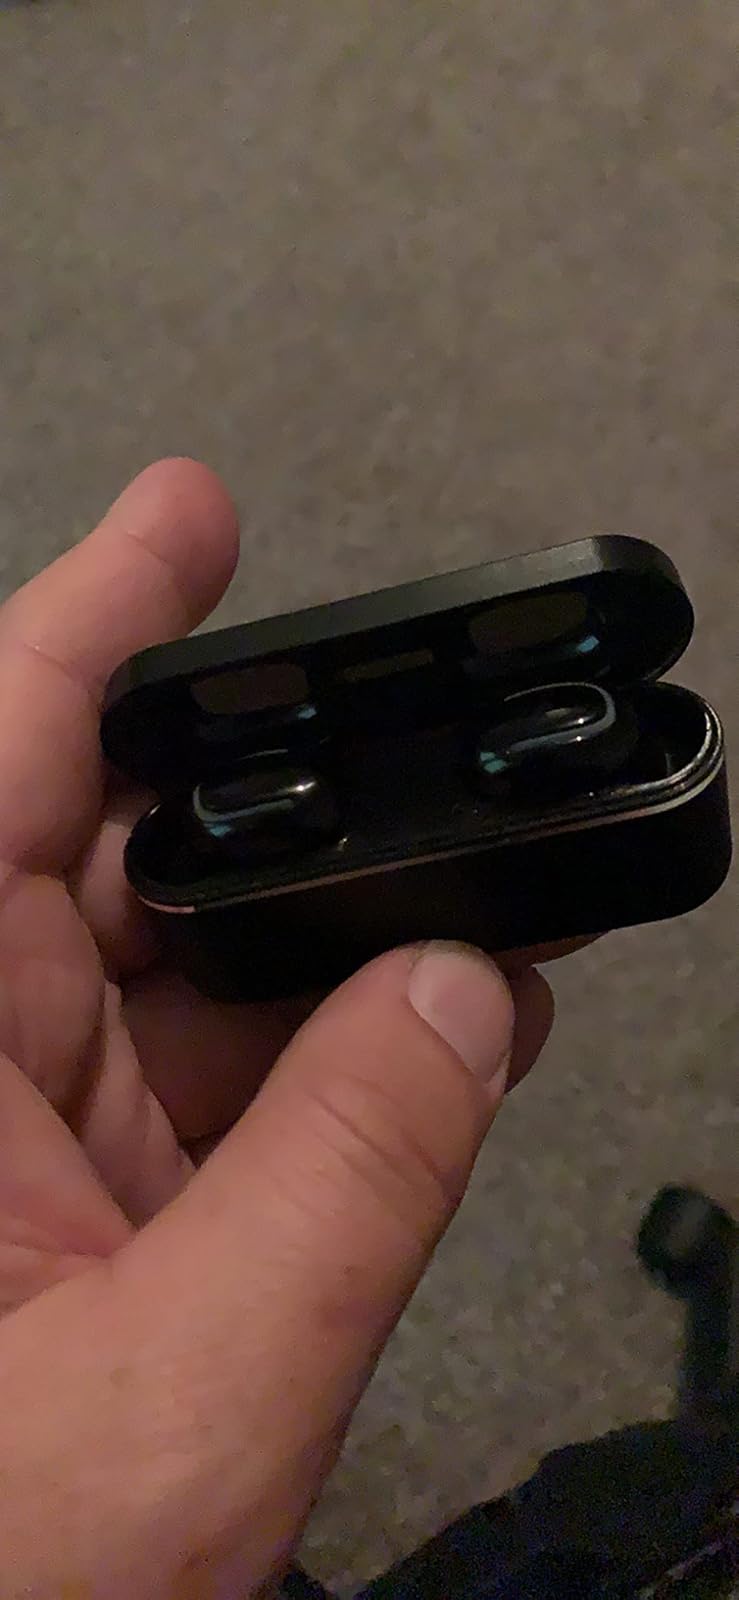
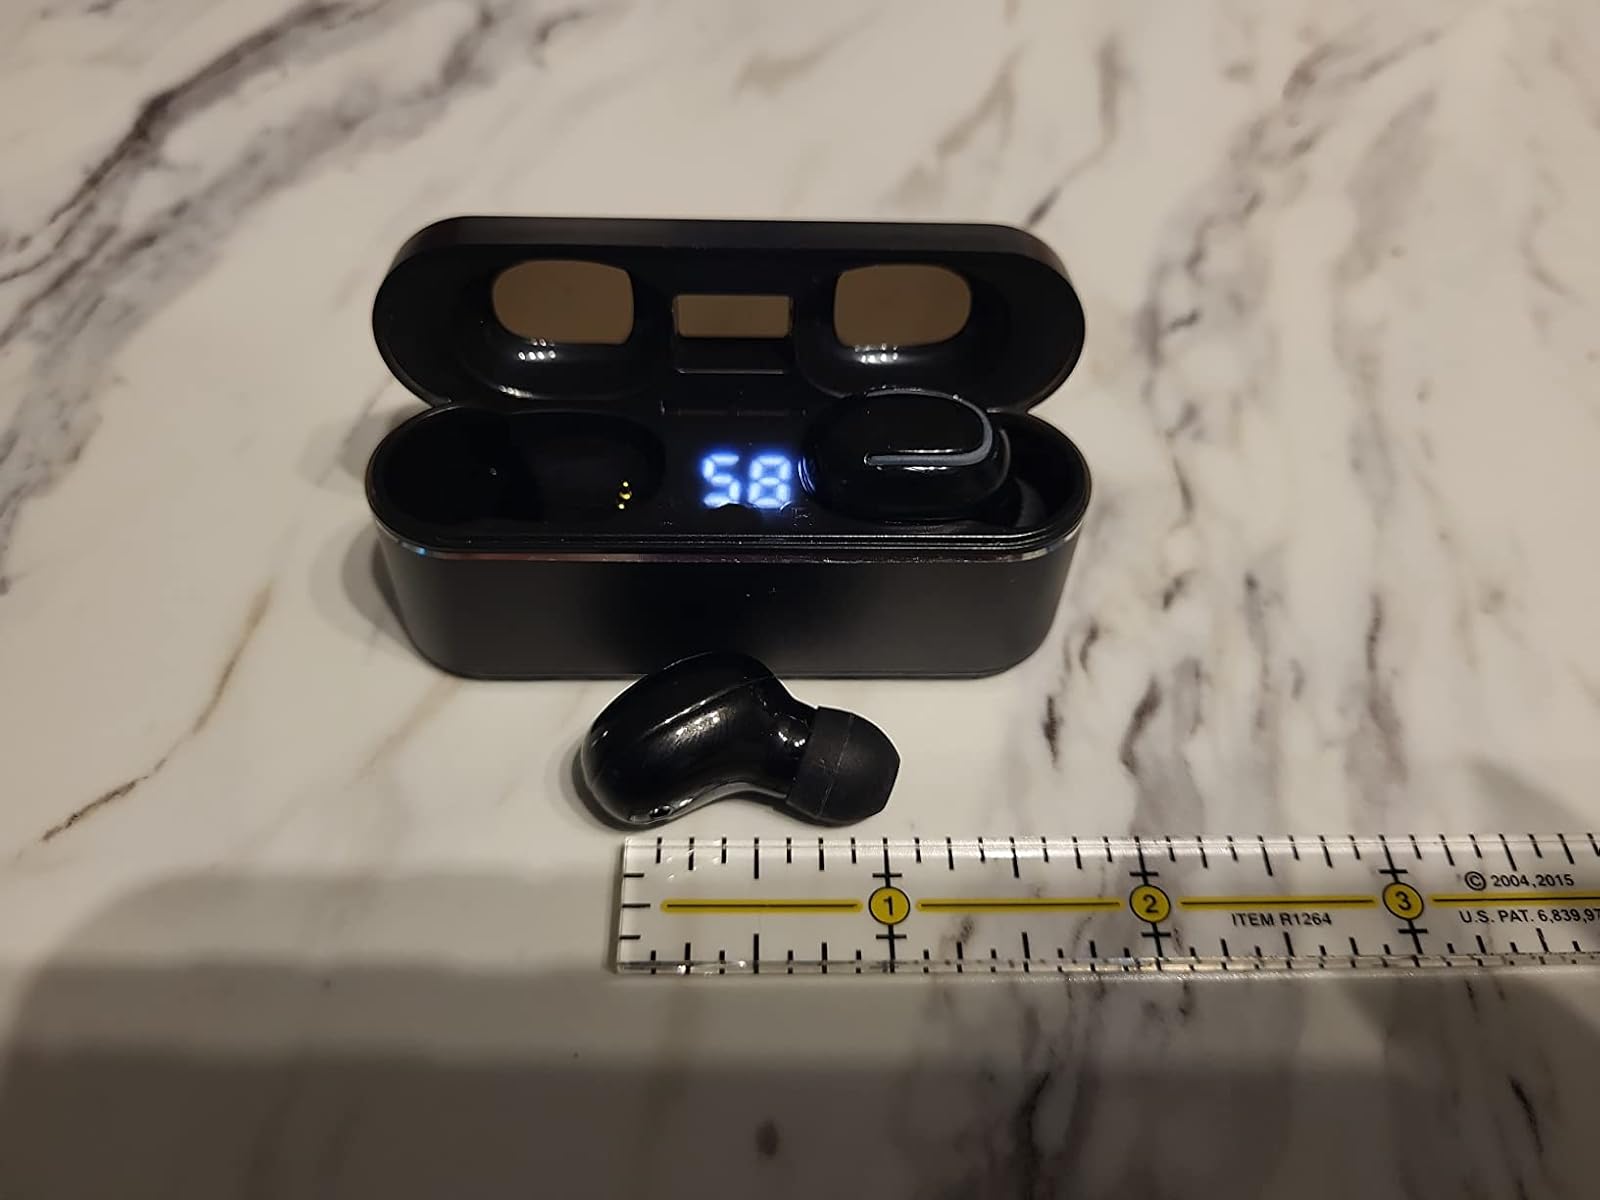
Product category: earbuds
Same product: yes